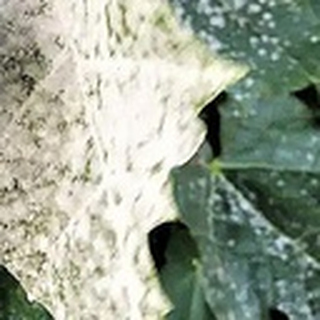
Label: cotton_powdery_mildew